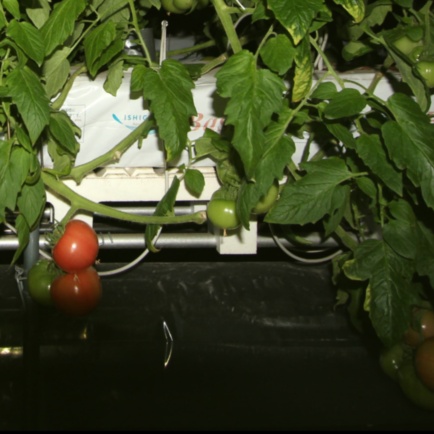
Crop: tomato